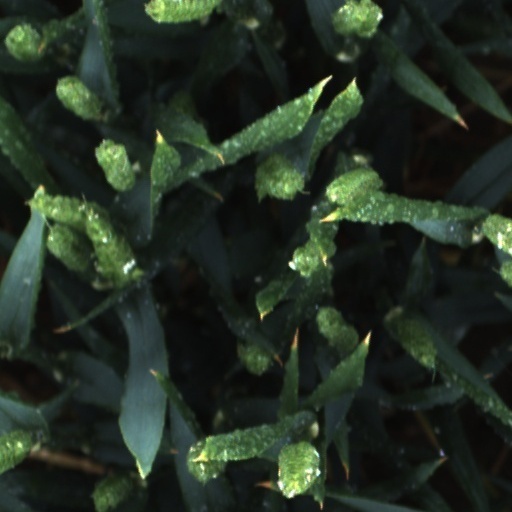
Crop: wheat